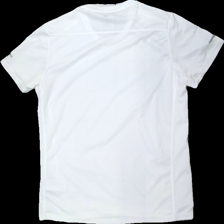
View: back
Type: T-shirt
Category: Men
Brand: Adidas
Colors: White, Black
Material: 100% polyester
Pattern: Logo print
Cut: C-collar
Size: L
Season: All
Trend: Sports
Stains: Minor
Damage: smuts fläck
Damage location: middle left
Damage 2: smuts fläckar
Damage 2 location: middle left
Price range: <50
Recommended usage: Export
Description: vit tränings t-shirt med tryck